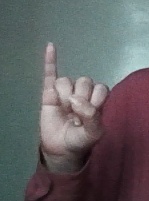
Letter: meem